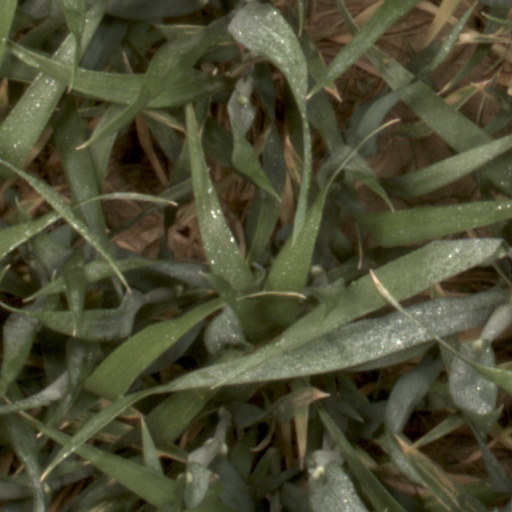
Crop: wheat